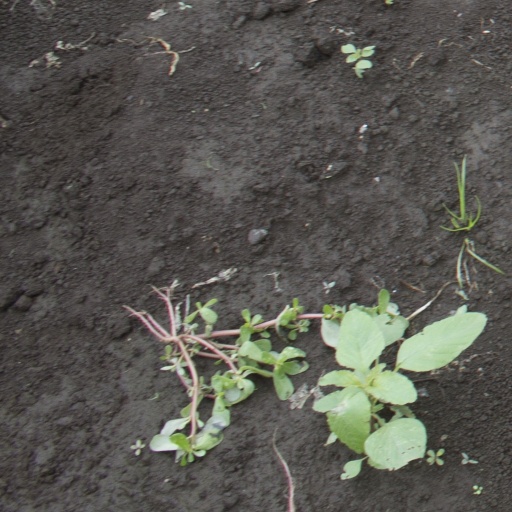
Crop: soybean